Gay bar

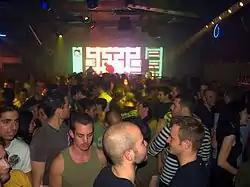
The interior of a gay bar in Tel Aviv, Israel, which features a dance floor and music

In Seoul, most gay bars were originally congregated near the Itaewon area of Seoul, near the U.S. military base. But in recent years, more clubs have located in the Sinchon area, indicating that "safe spaces" for Korean LGBTQ+ people have extended beyond the foreign zones, which were traditionally more tolerant. One male bar patron said Korean bar culture was not as direct as in the United States, with customers indicating their interest in another customer by ordering him a drink through a waiter. The oldest lesbian bar in Seoul is Lesbos, which started in 1996.